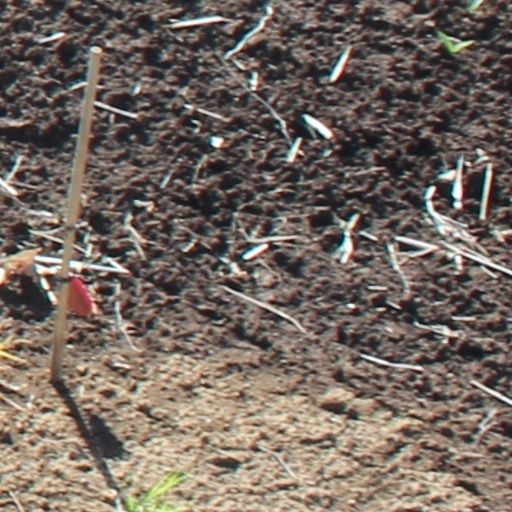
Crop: wheat